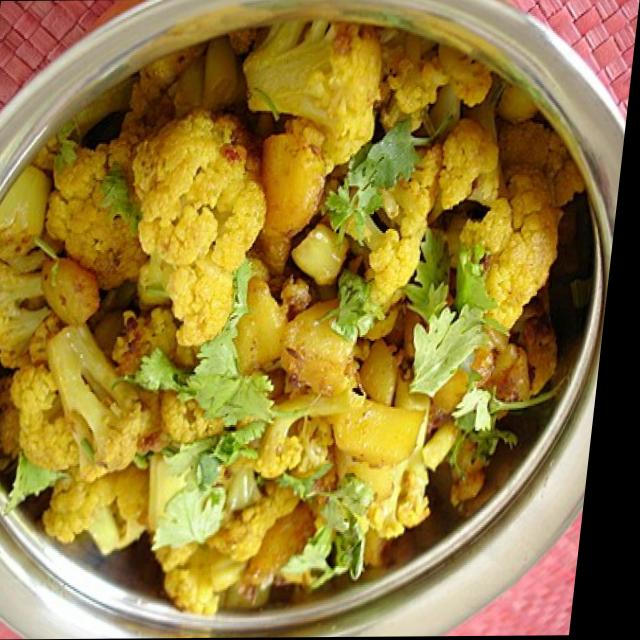
Dish: aloo_gobi